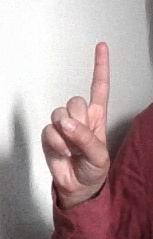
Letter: bb